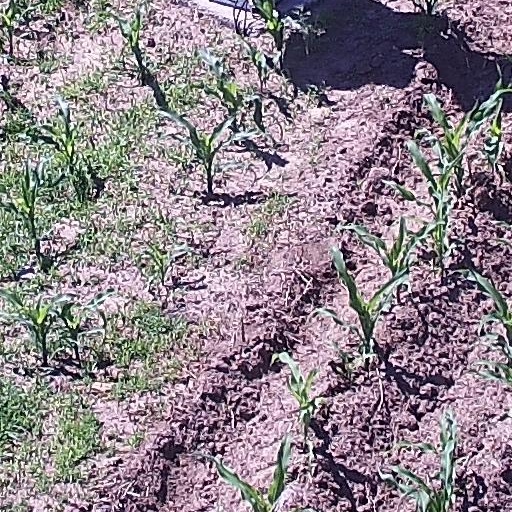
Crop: maize; corn